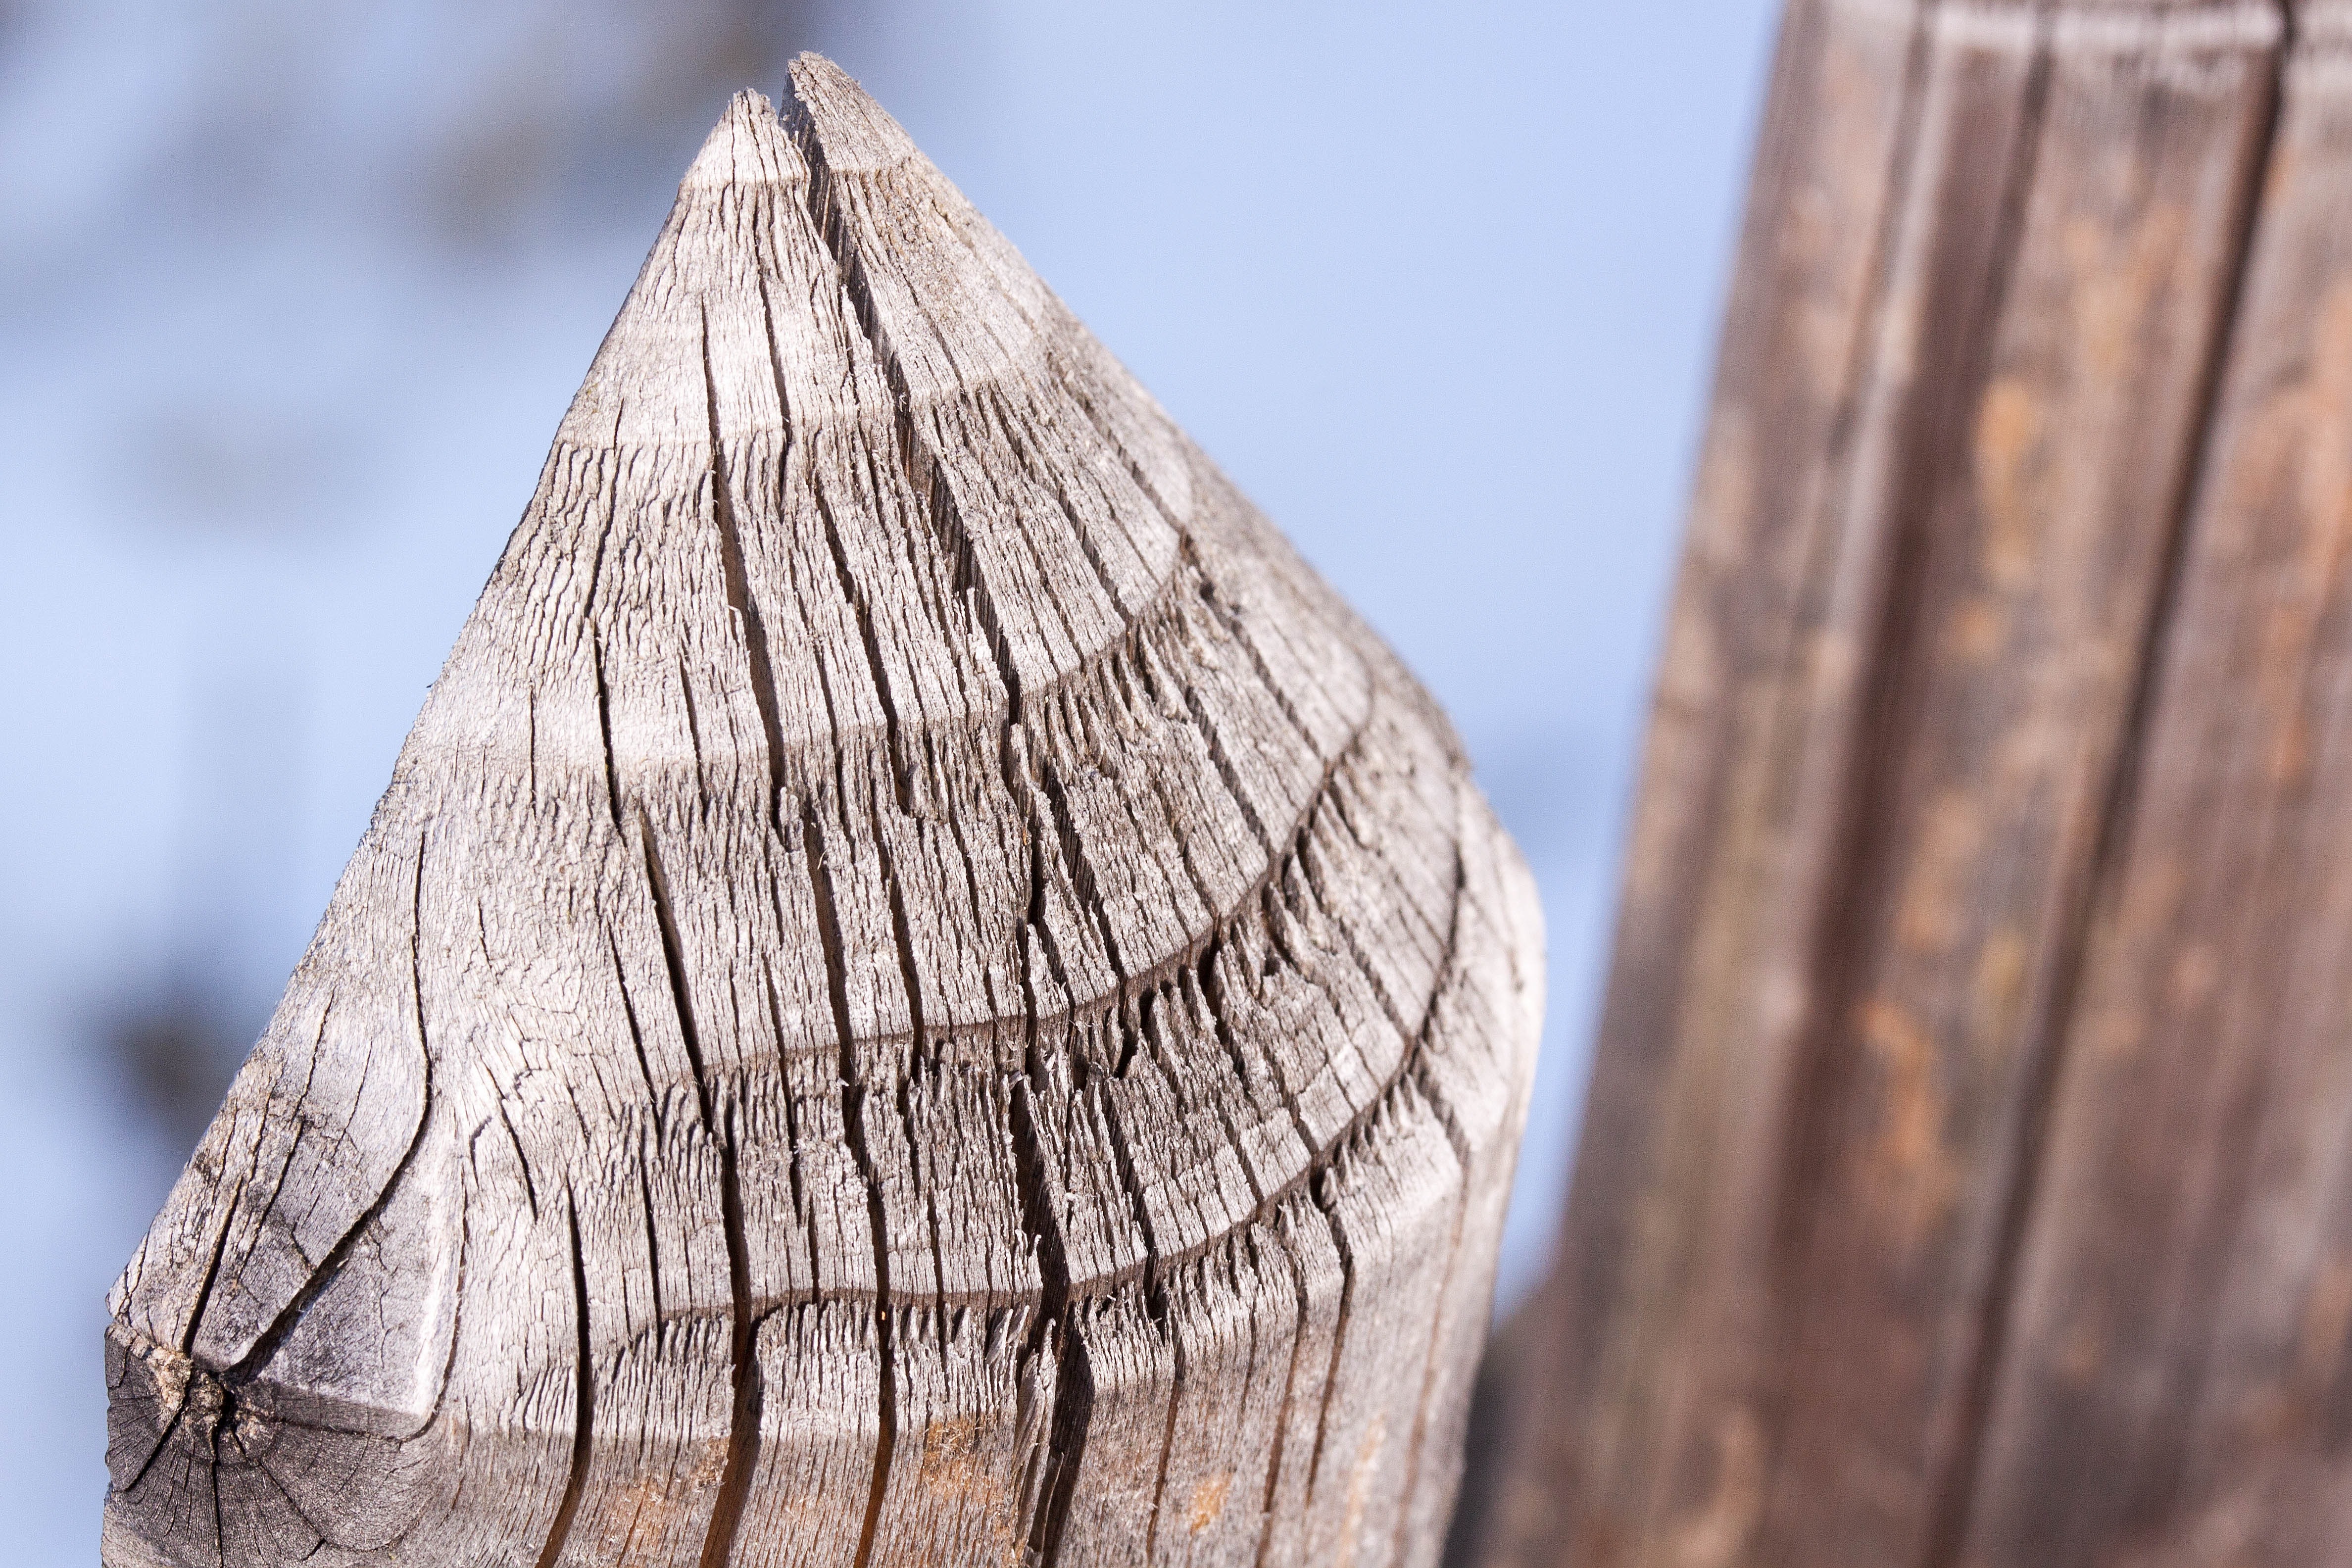
tree, nature, rock, branch, winter, fence, plant, wood, leaf, flower, trunk, spring, close, season, close up, enclosure, limit, pointed, macro photography, weathering, demarcation, fence lath, woody plant, half round